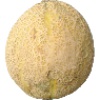
Label: Cantaloupe 2